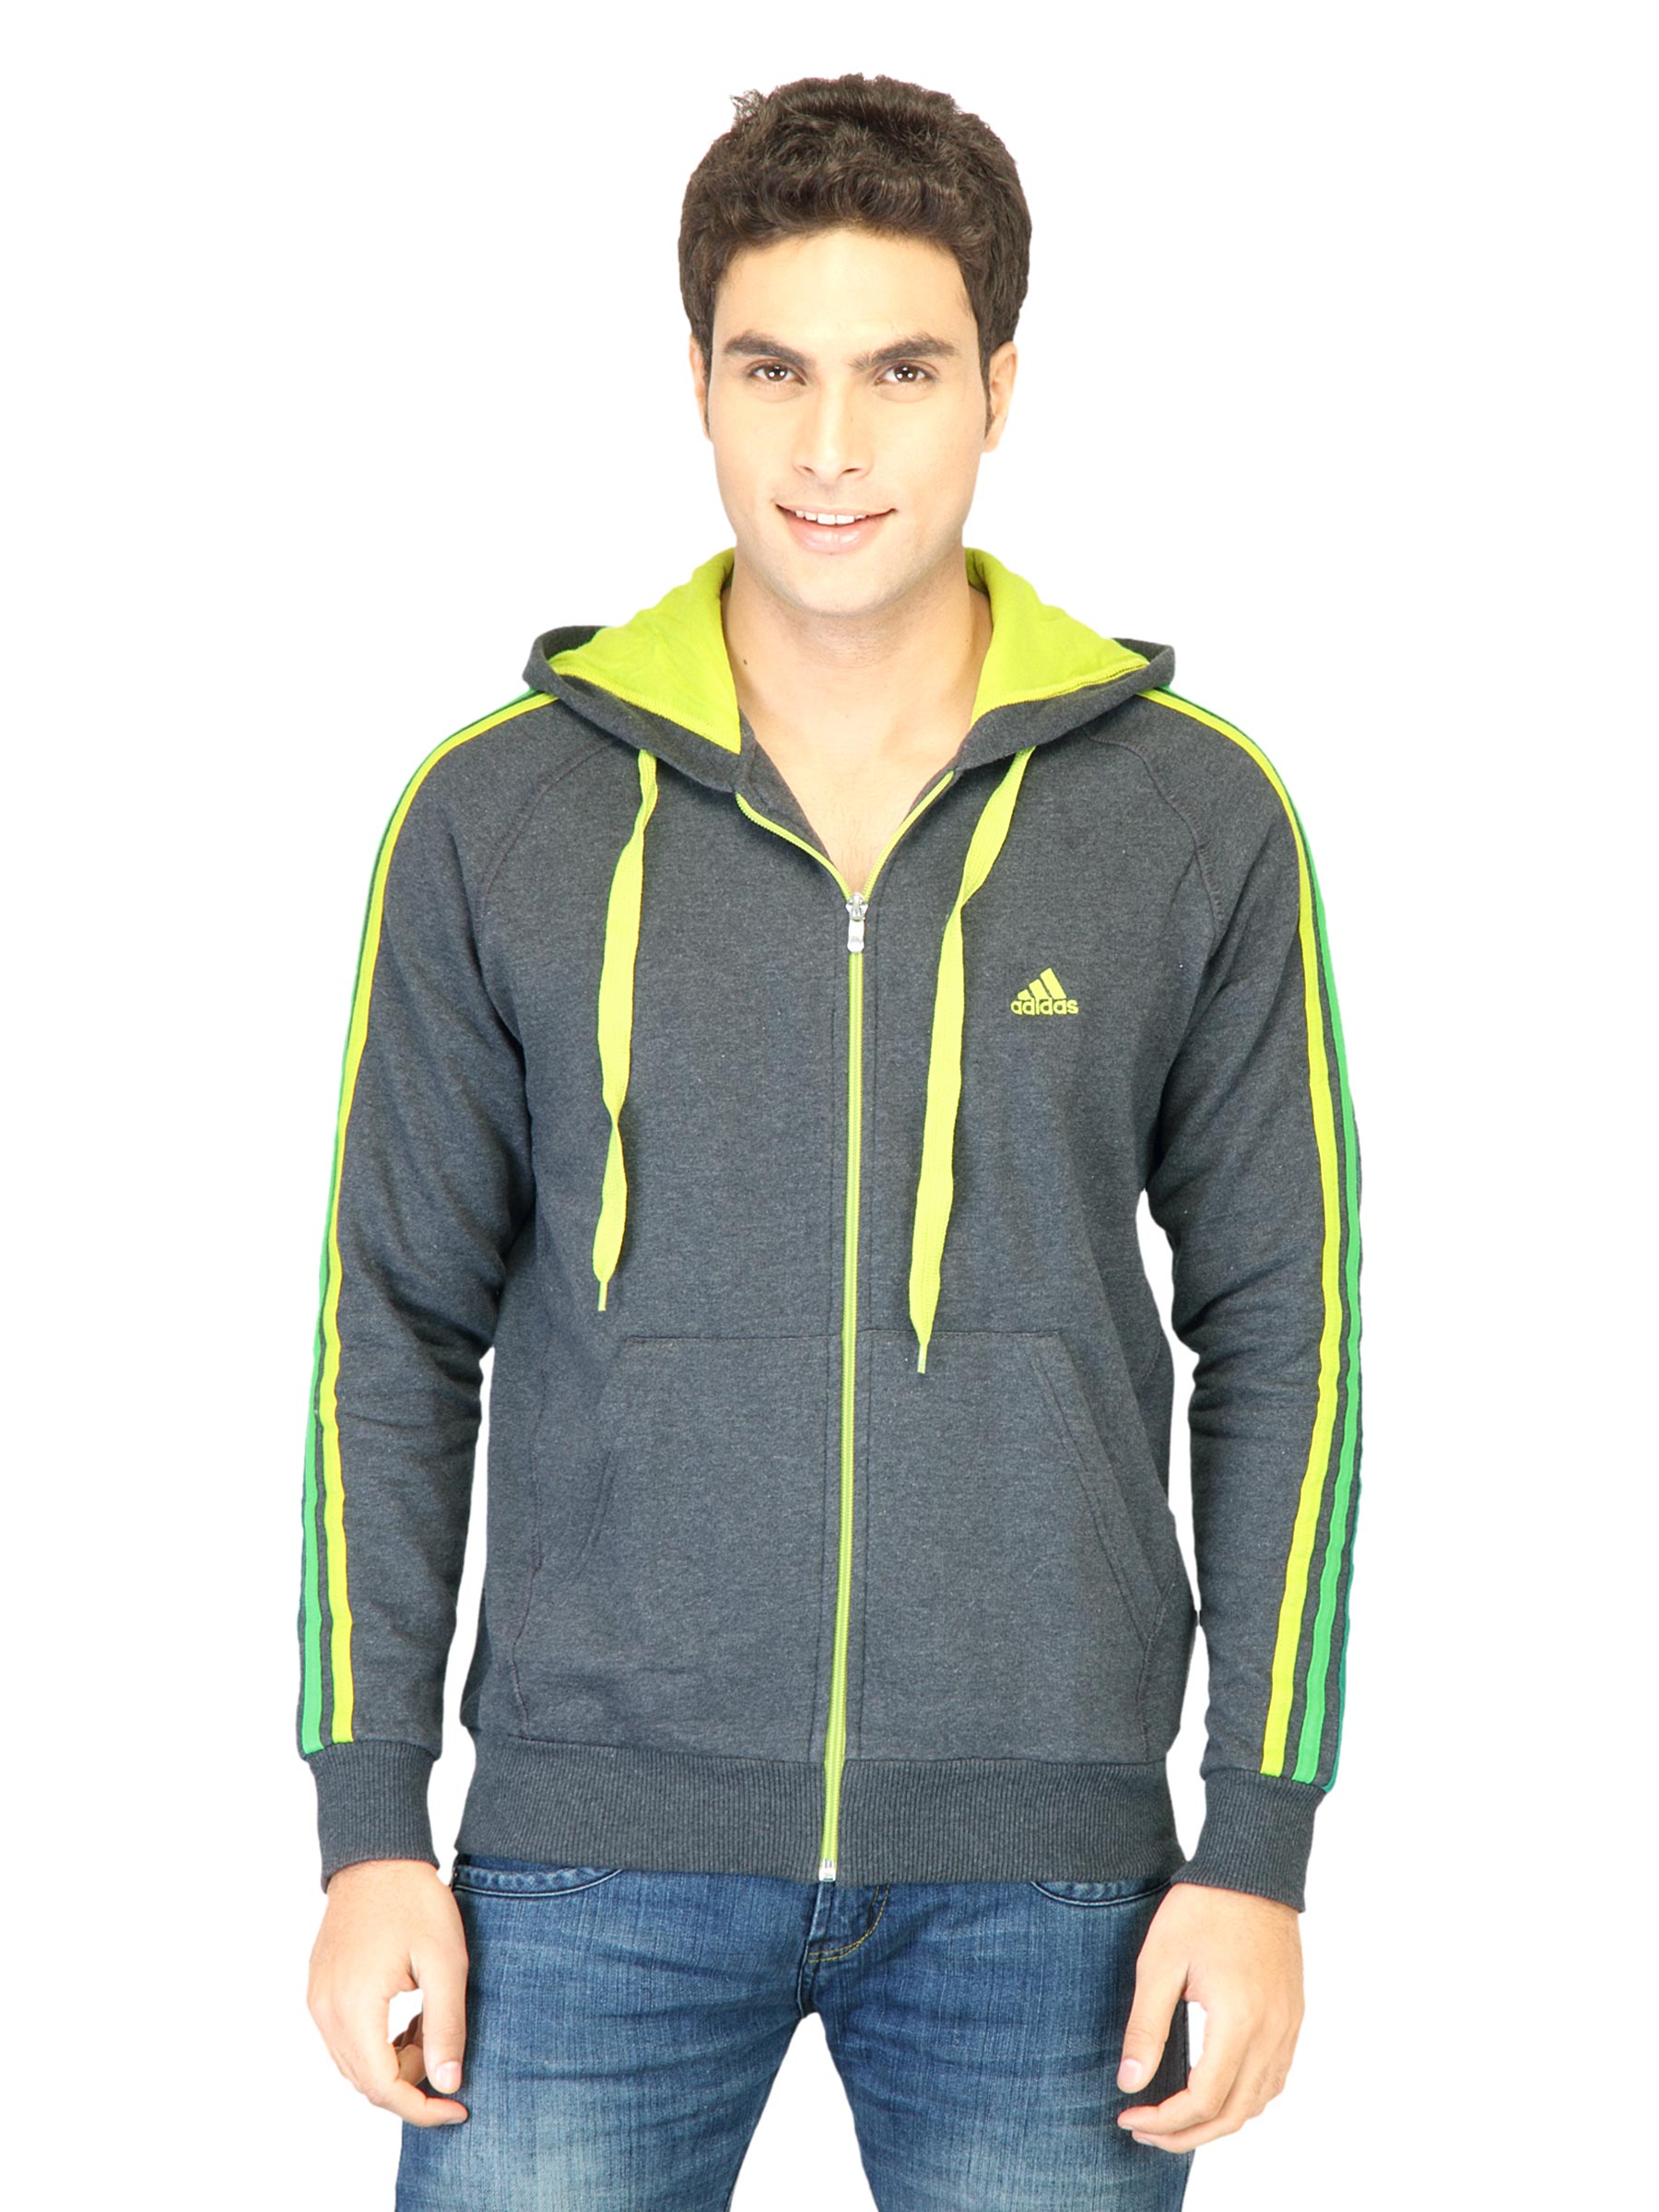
ADIDAS Men Cr_Ess 3sfzhood Grey Sweatshirts
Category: Apparel / Topwear / Sweatshirts
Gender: Men
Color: Grey
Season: Fall 2011
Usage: Casual